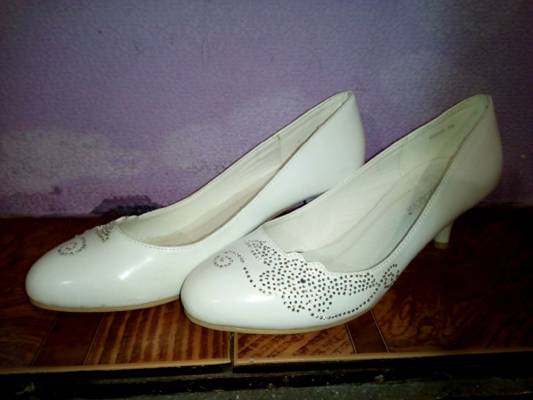
Waste category: shoes